Marco Streller

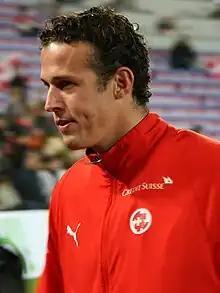
Streller in 2006

Marco Streller (born 18 June 1981) is a Swiss former footballer who played as a striker and is best known for his years with FC Basel and the Switzerland national team. He was the sporting director of FC Basel from June 2017 until June 2019. Since February 2020 he works as a TV expert for the Swiss Pay TV broadcaster Teleclub.